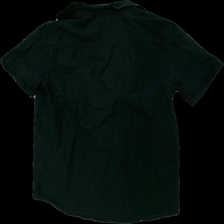
View: back
Type: Shirt
Category: Men
Brand: Not in the list
Brand text on label: no religion
Colors: Black
Material: 68% cotton 32% viscose
Cut: Regular
Size: M
Season: All
Damage location: middle right
Price range: 50-100
Recommended usage: Reuse
Description: svart kortärmad skjorta